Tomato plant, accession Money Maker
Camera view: horizontal (90 deg, fisheye); turntable rotation: 90 degrees
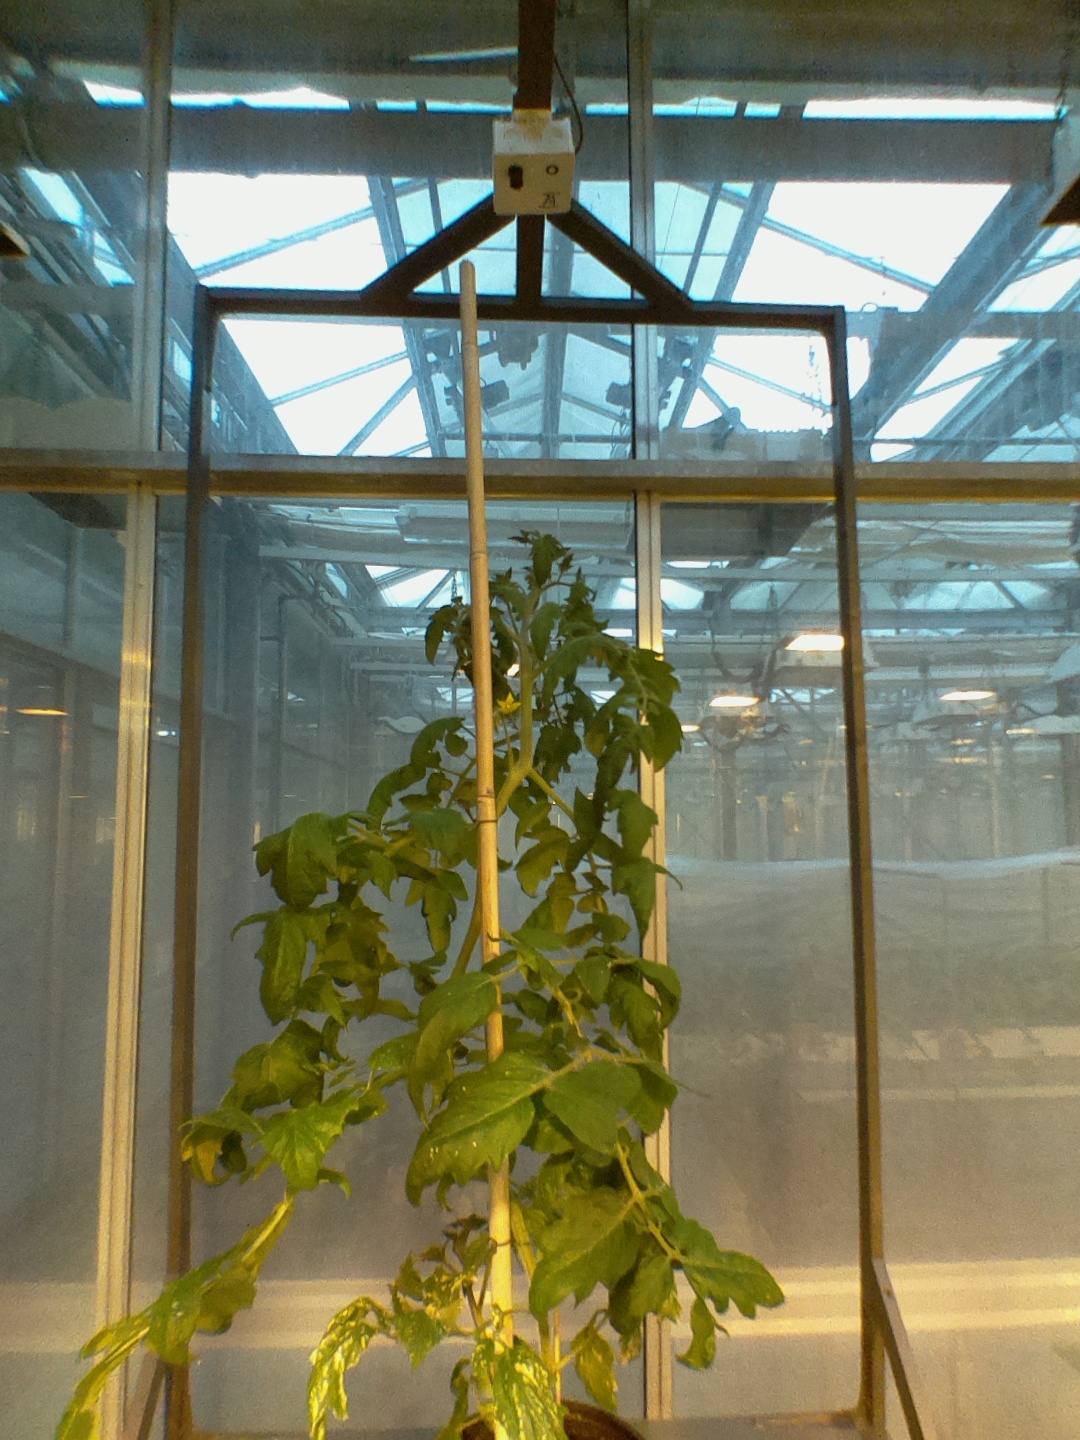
BBCH growth stage 64: 40%-50% of flowers open